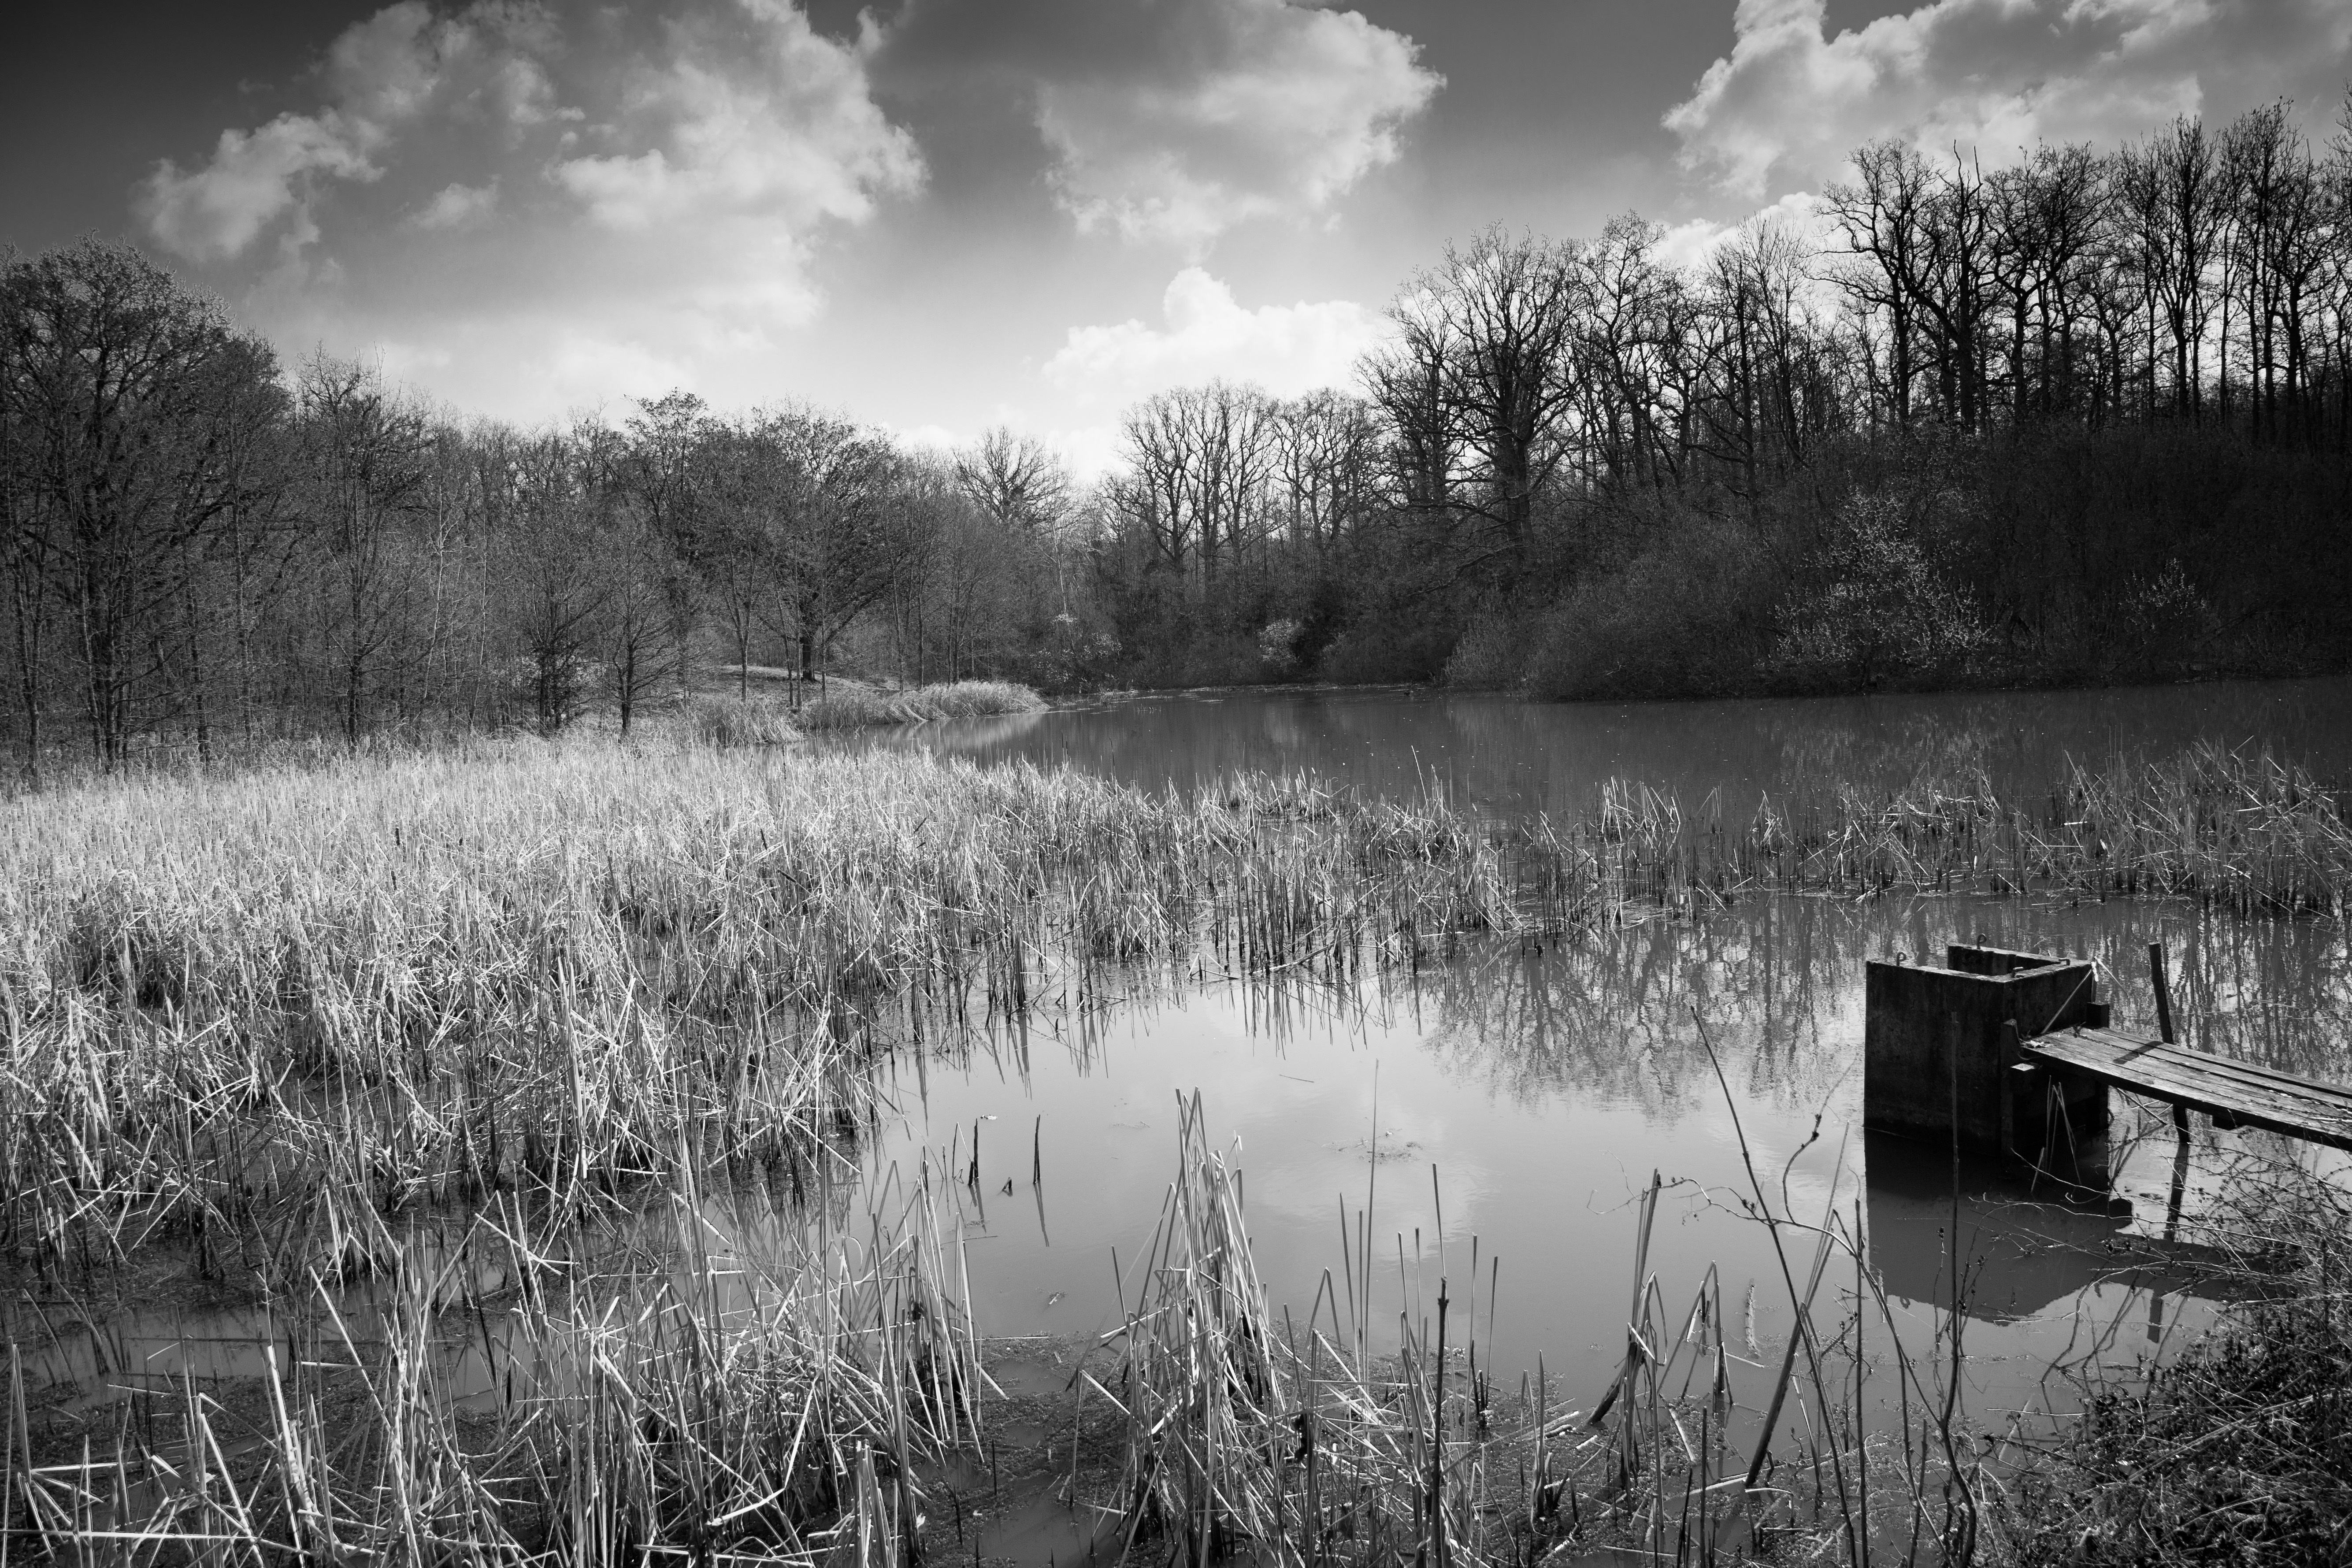
landscape, tree, water, nature, forest, grass, swamp, black and white, plant, mist, morning, lake, pond, reflection, autumn, monochrome, season, black white, wetland, woodland, habitat, rural area, monochrome photography, natural environment, atmospheric phenomenon, woody plant